1890 Sutherland County Council election

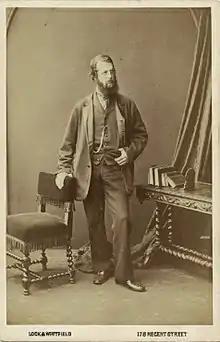
The election saw political control in the county fully pass from the Duke of Sutherland, whose estate saw only one member returned.

The first elections to Sutherland County Council were held in February 1890 as part of the wider 1890 local elections. County councils had been created in Scotland by the Local Government (Scotland) Act 1889, following on from the Local Government Act 1888 which had created them in England and Wales.